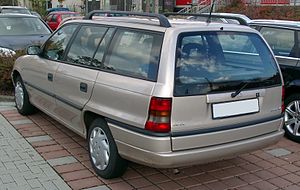
Opel Astra F / Karrosserivarianter / Facelift
Opel Astra F var en lille mellemklassebil fra bilfabrikanten Opel produceret mellem september 1991 og februar 1998. Modellen var efterfølger for Kadett E og var den sjette generation af Kadett/Astra-serien og var ligesom sin forgænger bygget på GM T-platformen fra 1979.